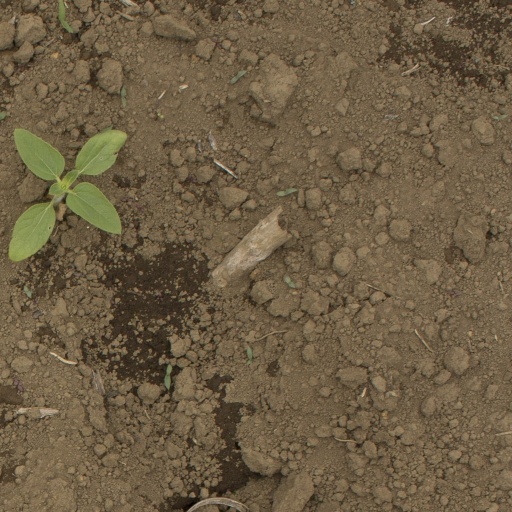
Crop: Jerusalem artichoke